Greenwich station (Metro-North)

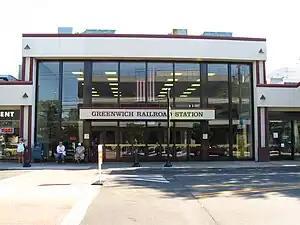
Greenwich station in August 2008

Greenwich station is a commuter rail station on the Metro-North Railroad New Haven Line located in Greenwich, Connecticut.